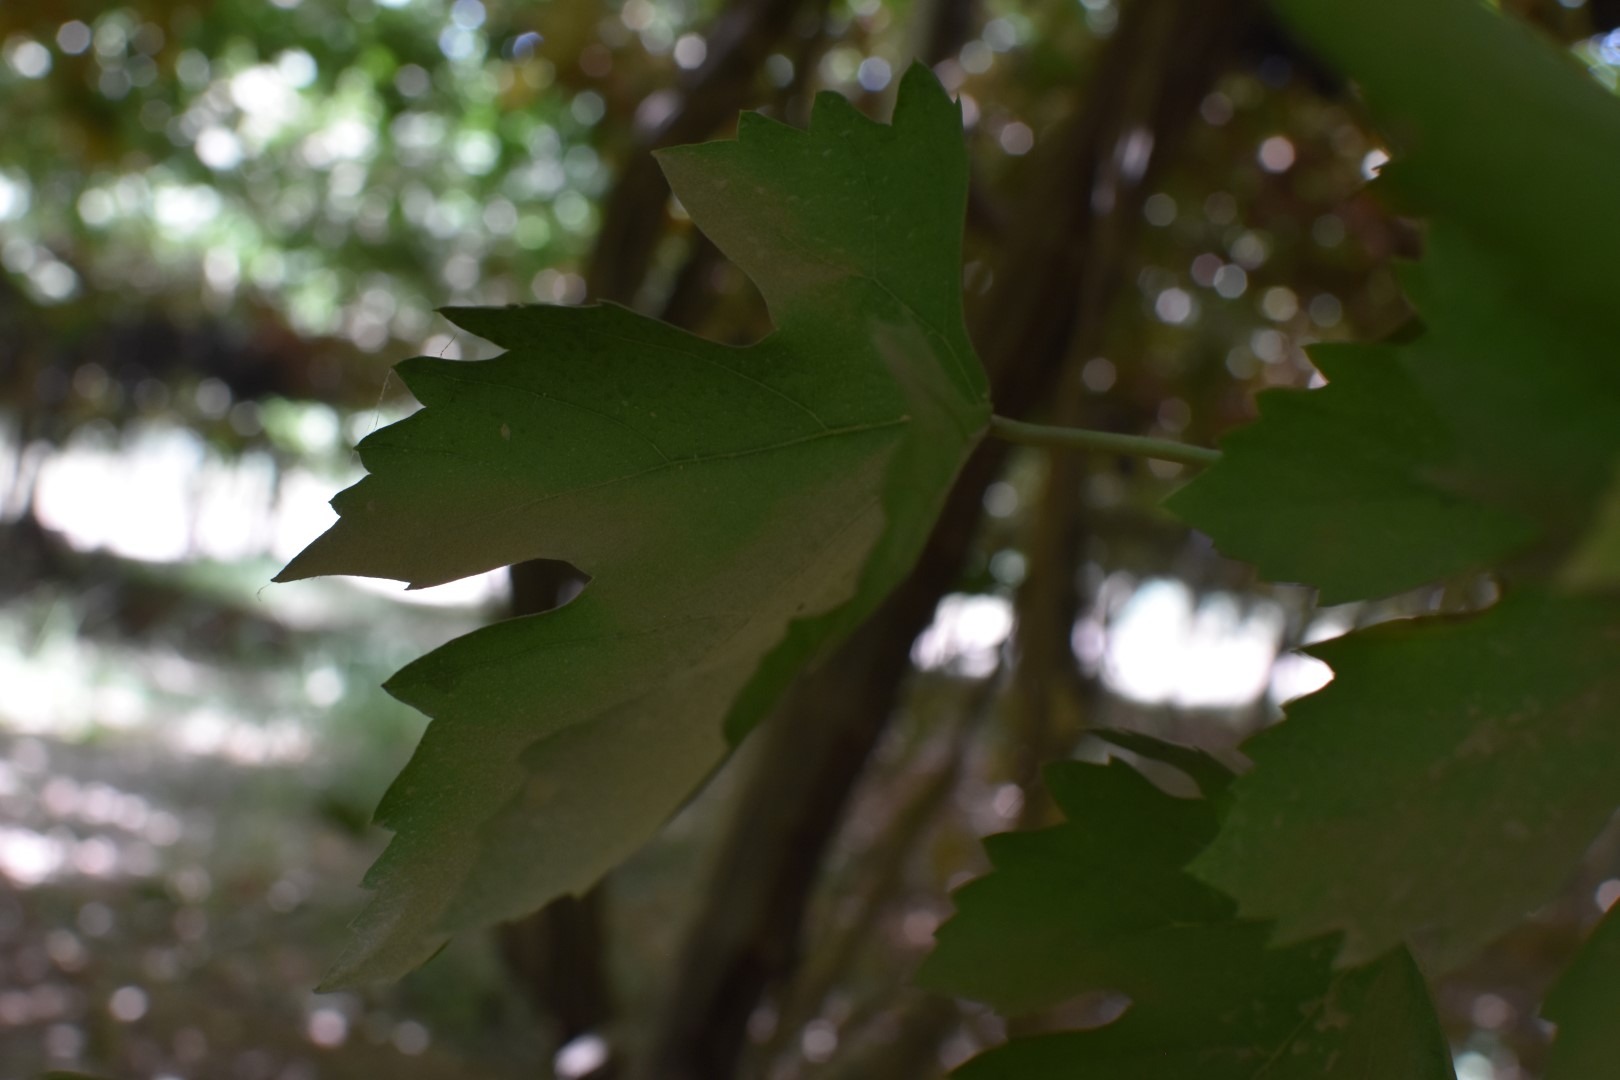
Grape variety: Riasi